On the Record (musical)

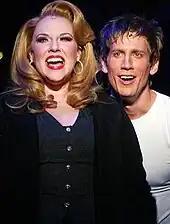
Emily Skinner as Diane and Andrew Samonsky as Nick sing the "Aladdin" classic "A Whole New World" in Session 4, the portion of the show featuring songs about flight. (Photograph by Joan Marcus.)

Musical numbers in "On the Record" are performed by the previously mentioned four principal characters, as well as a separate, unnamed quartet, and an eight-member orchestra. While the show is often advertised as a collection of 64 Disney songs, there are actually 71, with three of them reprised. Hardly any song, however, is performed in its entirety. Under the musical adaptation and arrangement by David Chase, songs also take different twists on their original counterparts from film or stage. "Be Our Guest" especially drifts from the original film version in that it is sung in a surplus of different languages. Julian sings a portion of the song in French, Diane sings in German, Kristen sings in Japanese, Nick sings in Swedish, and the company sings other portions in English and other languages. "The Work Song", however, hardly drifts from the original version at all, digitally altering the characters' voices to imitate those of "Cinderella"'s mice.